Siddur

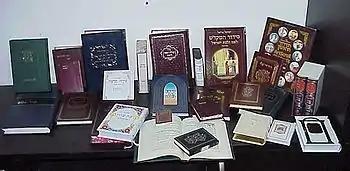
Variety of popular Siddurim.

Below are listed many popular siddurim used by religious Jews. This list mostly excludes prayer books specifically for the High Holidays; see Machzor (Popular versions).